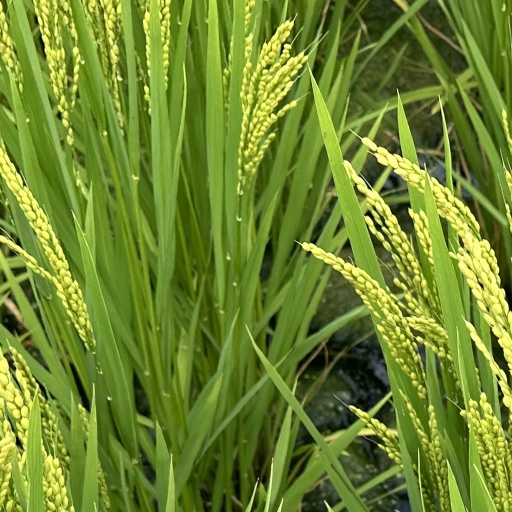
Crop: rice